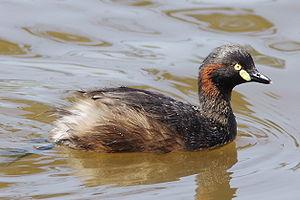
Le Grèbe australasien est une espèce de tous petits oiseaux d'eau communs sur les lacs et rivières d'Australie, de Nouvelle-Zélande et des îles du Pacifique environnantes. C'est l'un des plus petits membres de la famille des grèbes.
Le genre Tachybaptus regroupe six espèces d'oiseaux aquatiques appartenant à la famille des Podicipedidae.